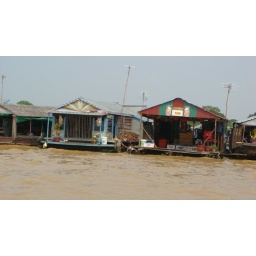
houses in Tonle Sap lake